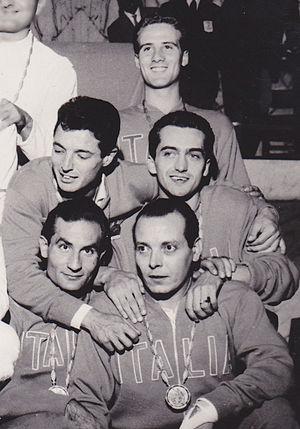
Pierluigi Chicca est un sabreur italien.
Mario Ravagnan est un sabreur italien.